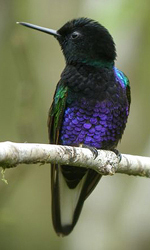
this magnificent bird has an iridescent purple belly, green coverts, and black crown and neck.
this bird has a black head and breast, its belly is purple and wings have some green and blue while its beak is thin, long and pointed.
this unique specimen has a purple belly, black neck and crown, and blue and green coverts.
a small sized bird that has tones of green purple and blue with a long narrow billthe bird has a black head,the bill is long and pointed, with black purple and blue covering the rest of its body
this bird is black with blue and has a long, pointy beak.
this bird has wings that are black and has a blue belly
this bird is black with blue and has a long, pointy beak.
this bird has a black crown, black throat, and a purple belly.
this small black bird has a thin ling bill and a bright purple breast.
Species: Green Violetear